Sir Henry Wellwood-Moncreiff, 10th Baronet

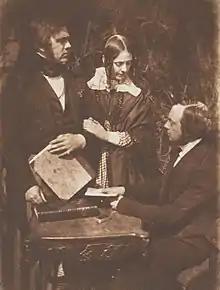
Dr George Bell, Alexina (Lady Moncrieff nee Bell) and Rev Thomas Bell by Adamson and Hill

Moncreiff was twice married, first, on 8 February 1838, to Alexina-Mary, daughter of George Bell, a surgeon in Edinburgh; and secondly in 1875 to Lucretia (1827-1885), (whose brother was John Murray Graham), daughter of Andrew Murray of Murrayshall in Perthshire. There was no children by either marriage.